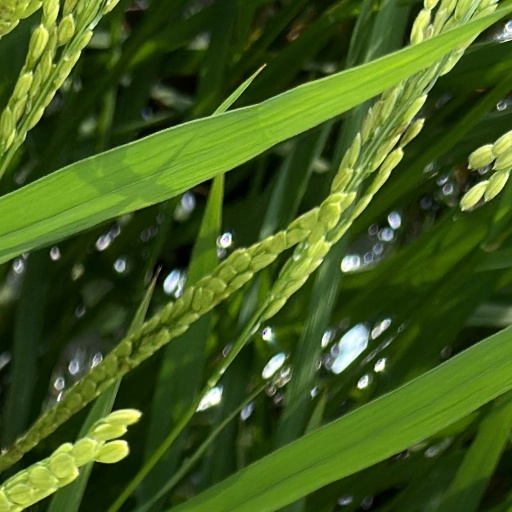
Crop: rice